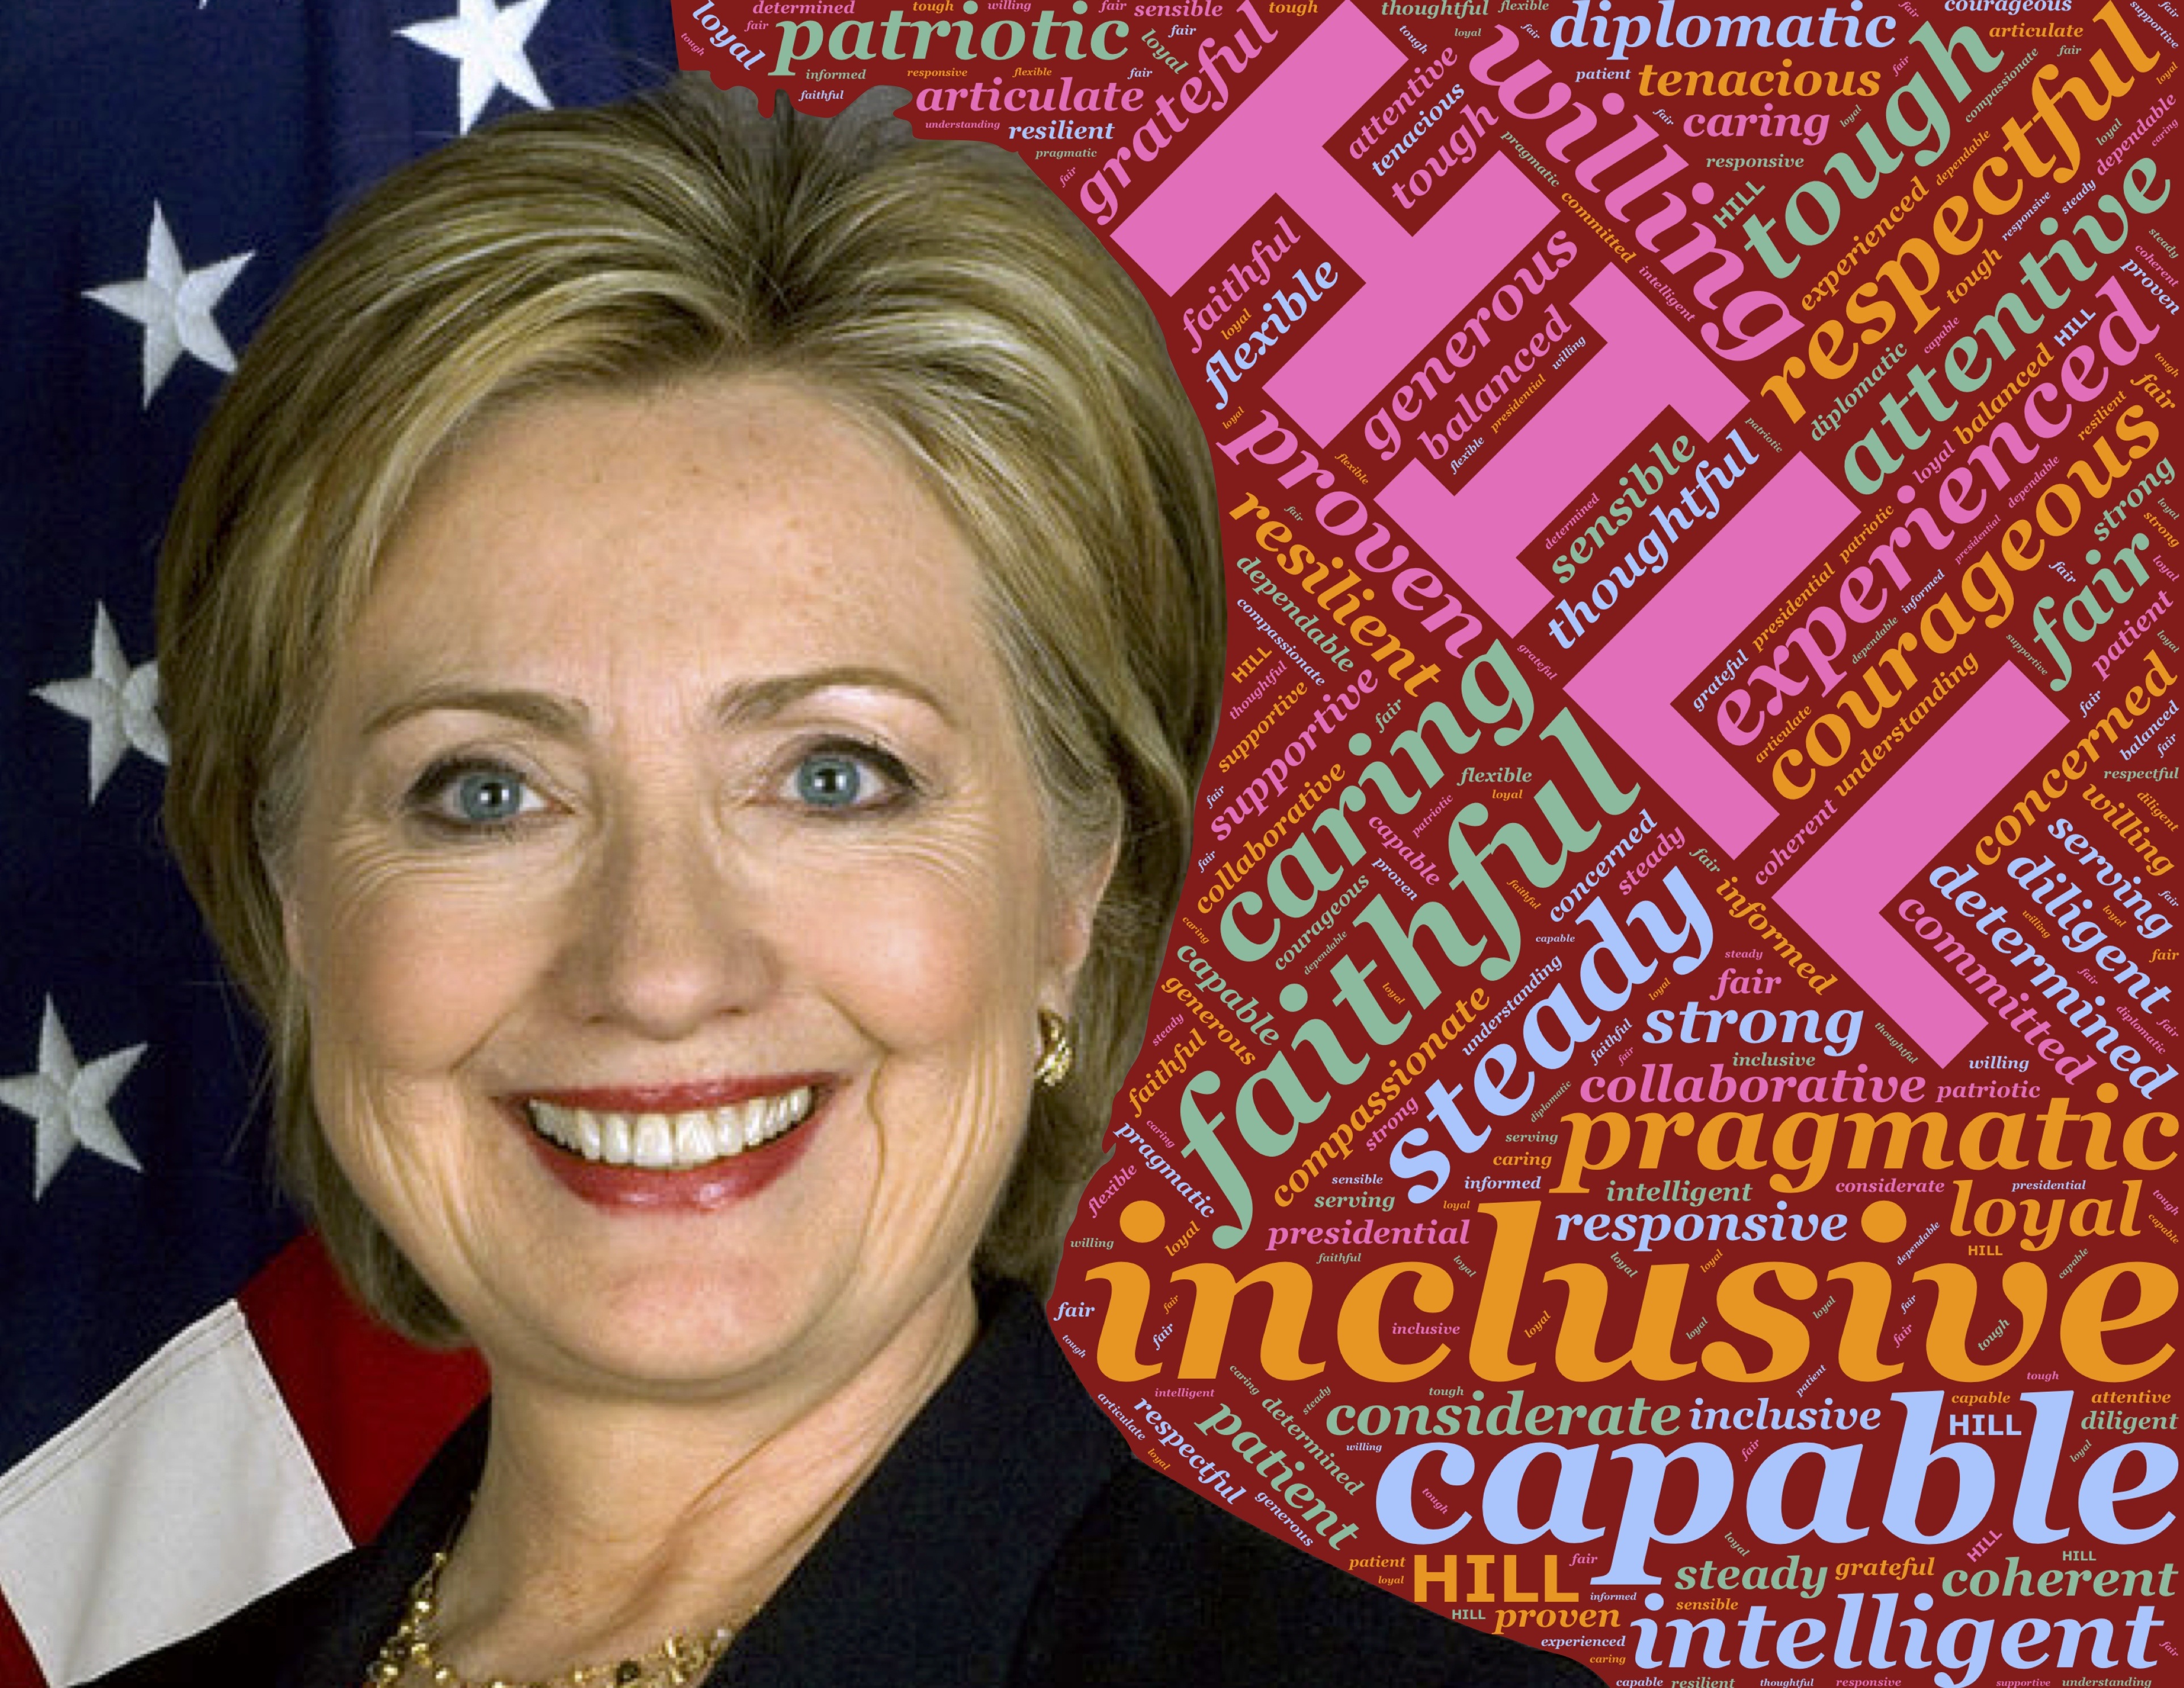
person, woman, flag, usa, president, vote, 2016, face, american, politics, character, leadership, leader, election, voting, presidential, hillary, campaign, clinton, candidate, democratic, democrat